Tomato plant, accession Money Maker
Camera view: bottom (45 deg); turntable rotation: 330 degrees
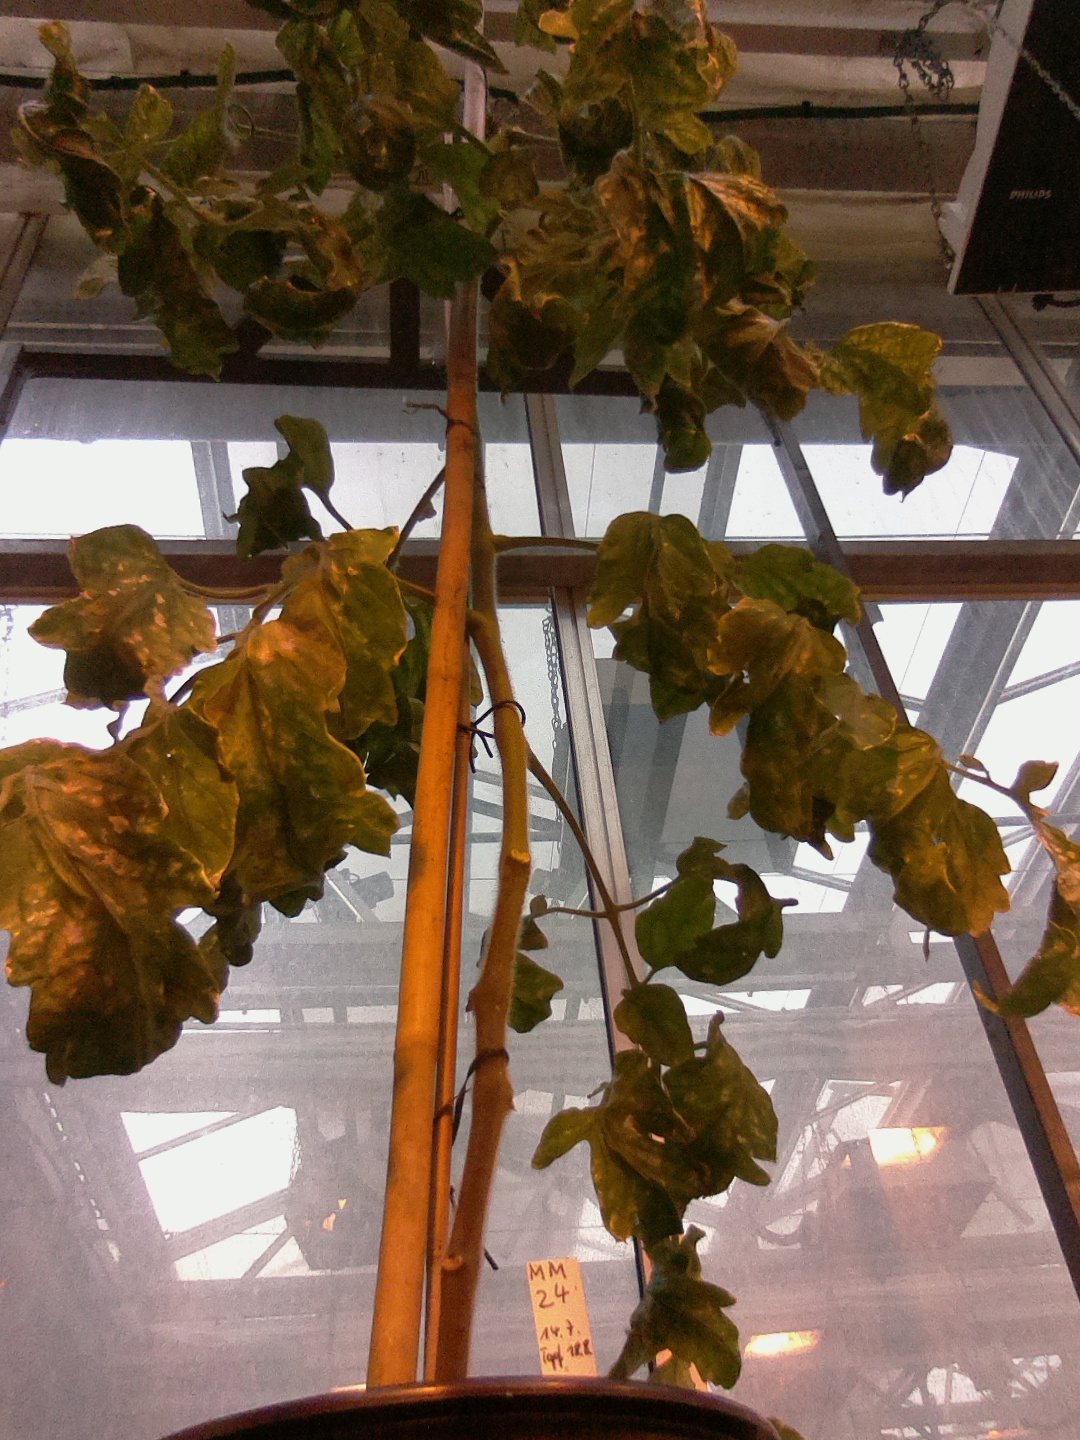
BBCH growth stage 29: 90%-100% Side shoots formed